C'est si bon (film)

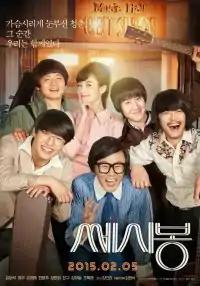
Theatrical release poster

C'est si bon is a 2015 South Korean musical drama film written and directed by Kim Hyun-seok. It was released on February 5, 2015.